Ligue 2

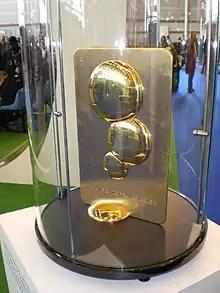
The Ligue 2 trophy

Ligue 2 (League 2), also known as Ligue 2 BKT due to sponsorship reasons, is a French professional football league. The league serves as the second division of French football and is one of two divisions making up the Ligue de Football Professionnel (LFP), the other being Ligue 1, the country's top football division. Contested by 18 clubs, it operates on a system of promotion and relegation with both Ligue 1 and the third division Championnat National. Seasons run from August to May, with teams playing 34 games each, totalling 306 games in the season. Most games are played on Fridays and Mondays, with a few games played during weekday and weekend evenings. Play is regularly suspended the last weekend before Christmas for two weeks before returning in the second week of January.